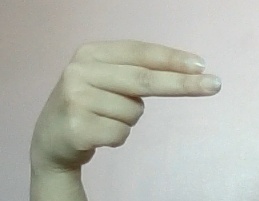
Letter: ain